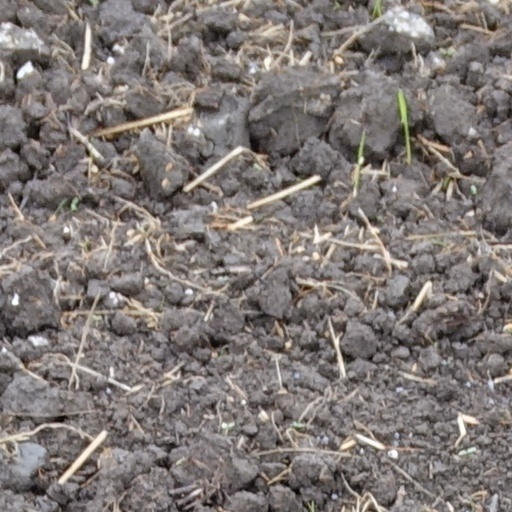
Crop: wheat